Fredrik Wesslau

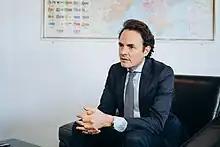

Originally from Sweden, he has worked for the United Nations, European Union, and Organization for Security and Co-operation in Europe on the conflicts such as Kosovo, Georgia, Nagorno-Karabakh, and Sudan/South Sudan. He most recently worked as Deputy Head of Mission for the European Union Advisory Mission in Ukraine.